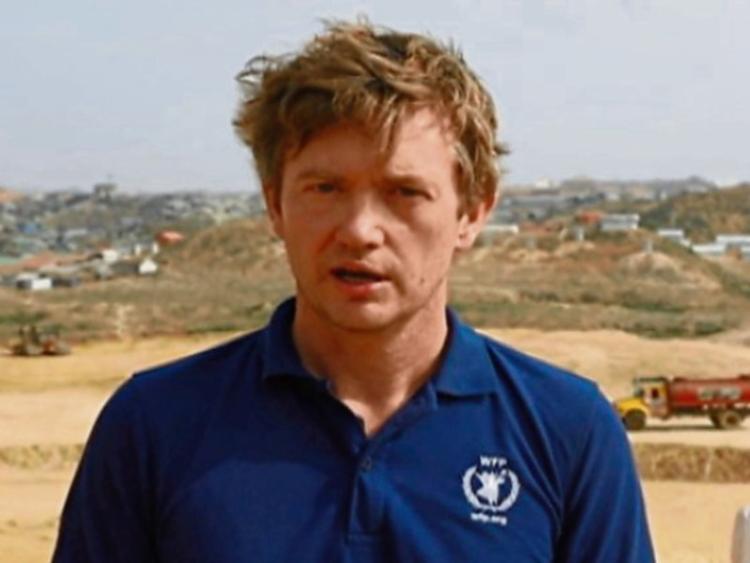
Gender: men